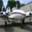
Label: airplane